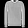
Label: Pullover